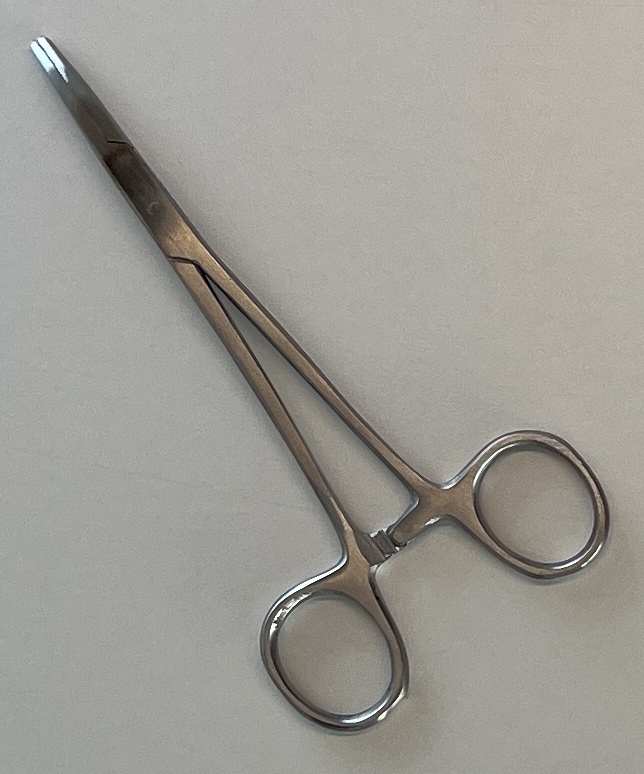
Hinged instrument state: closed